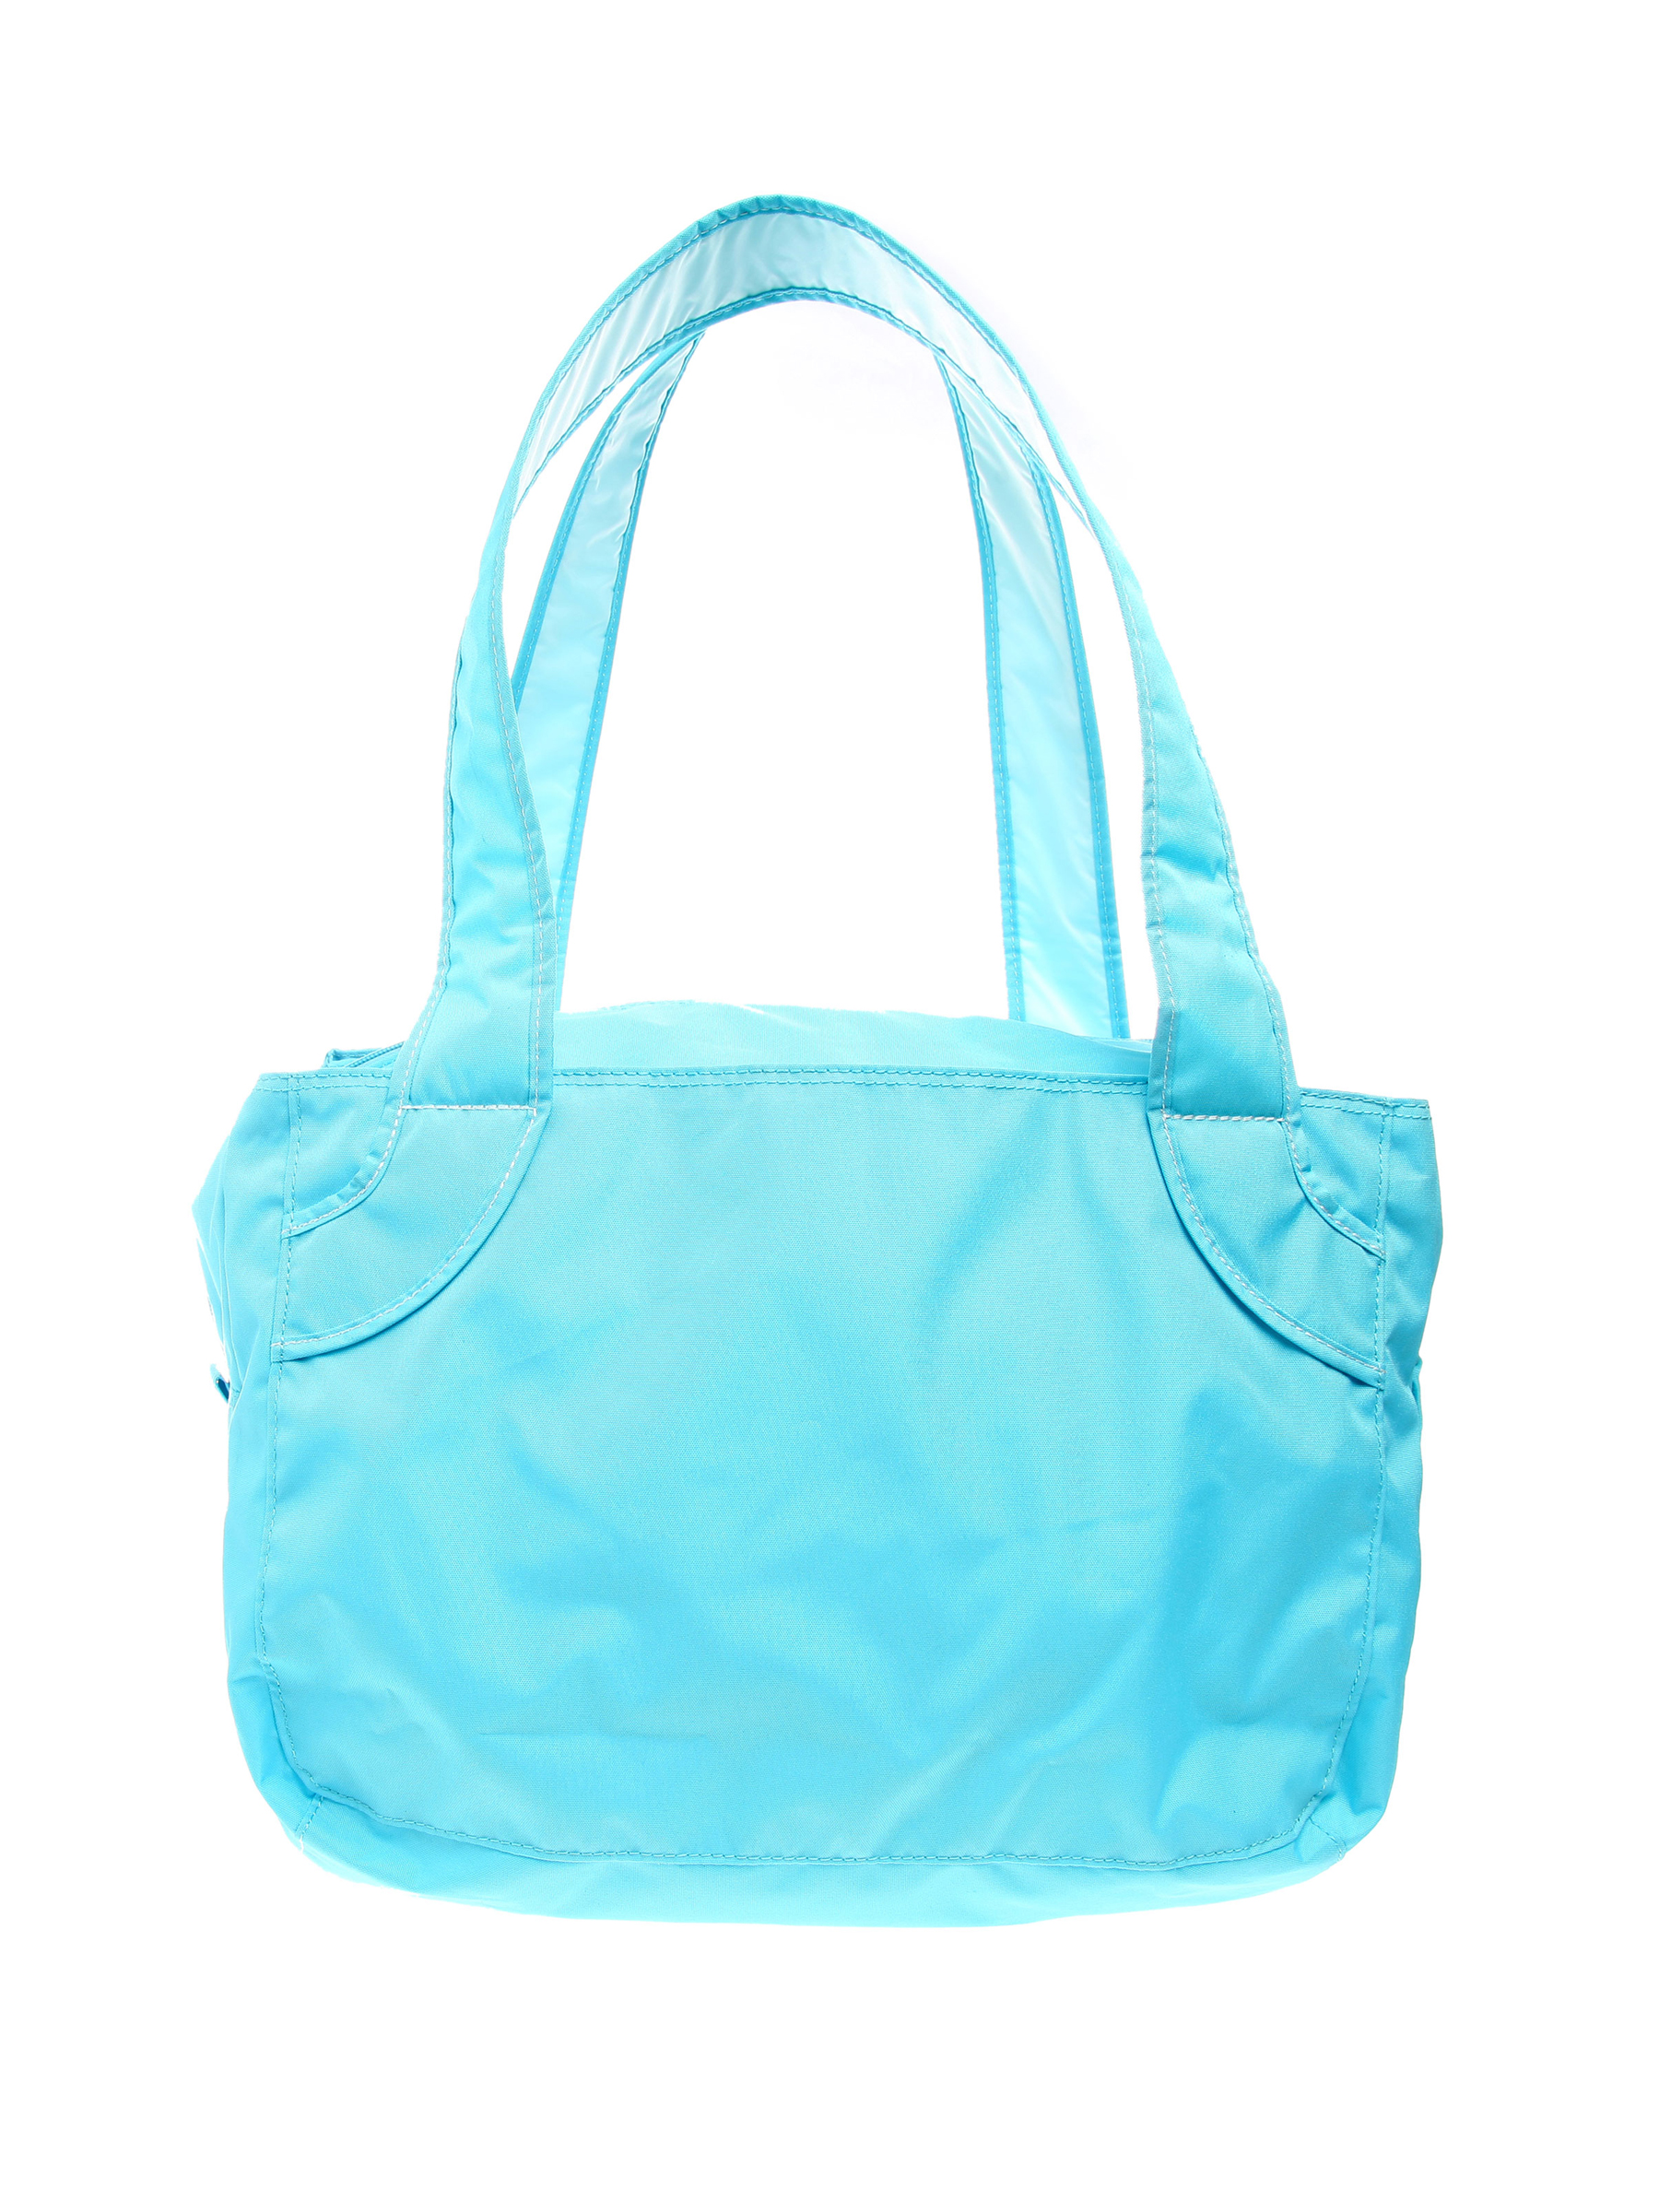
Domyos 300 Blue Bag
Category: Accessories / Bags / Backpacks
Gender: Unisex
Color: Blue
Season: Fall 2010
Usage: Sports